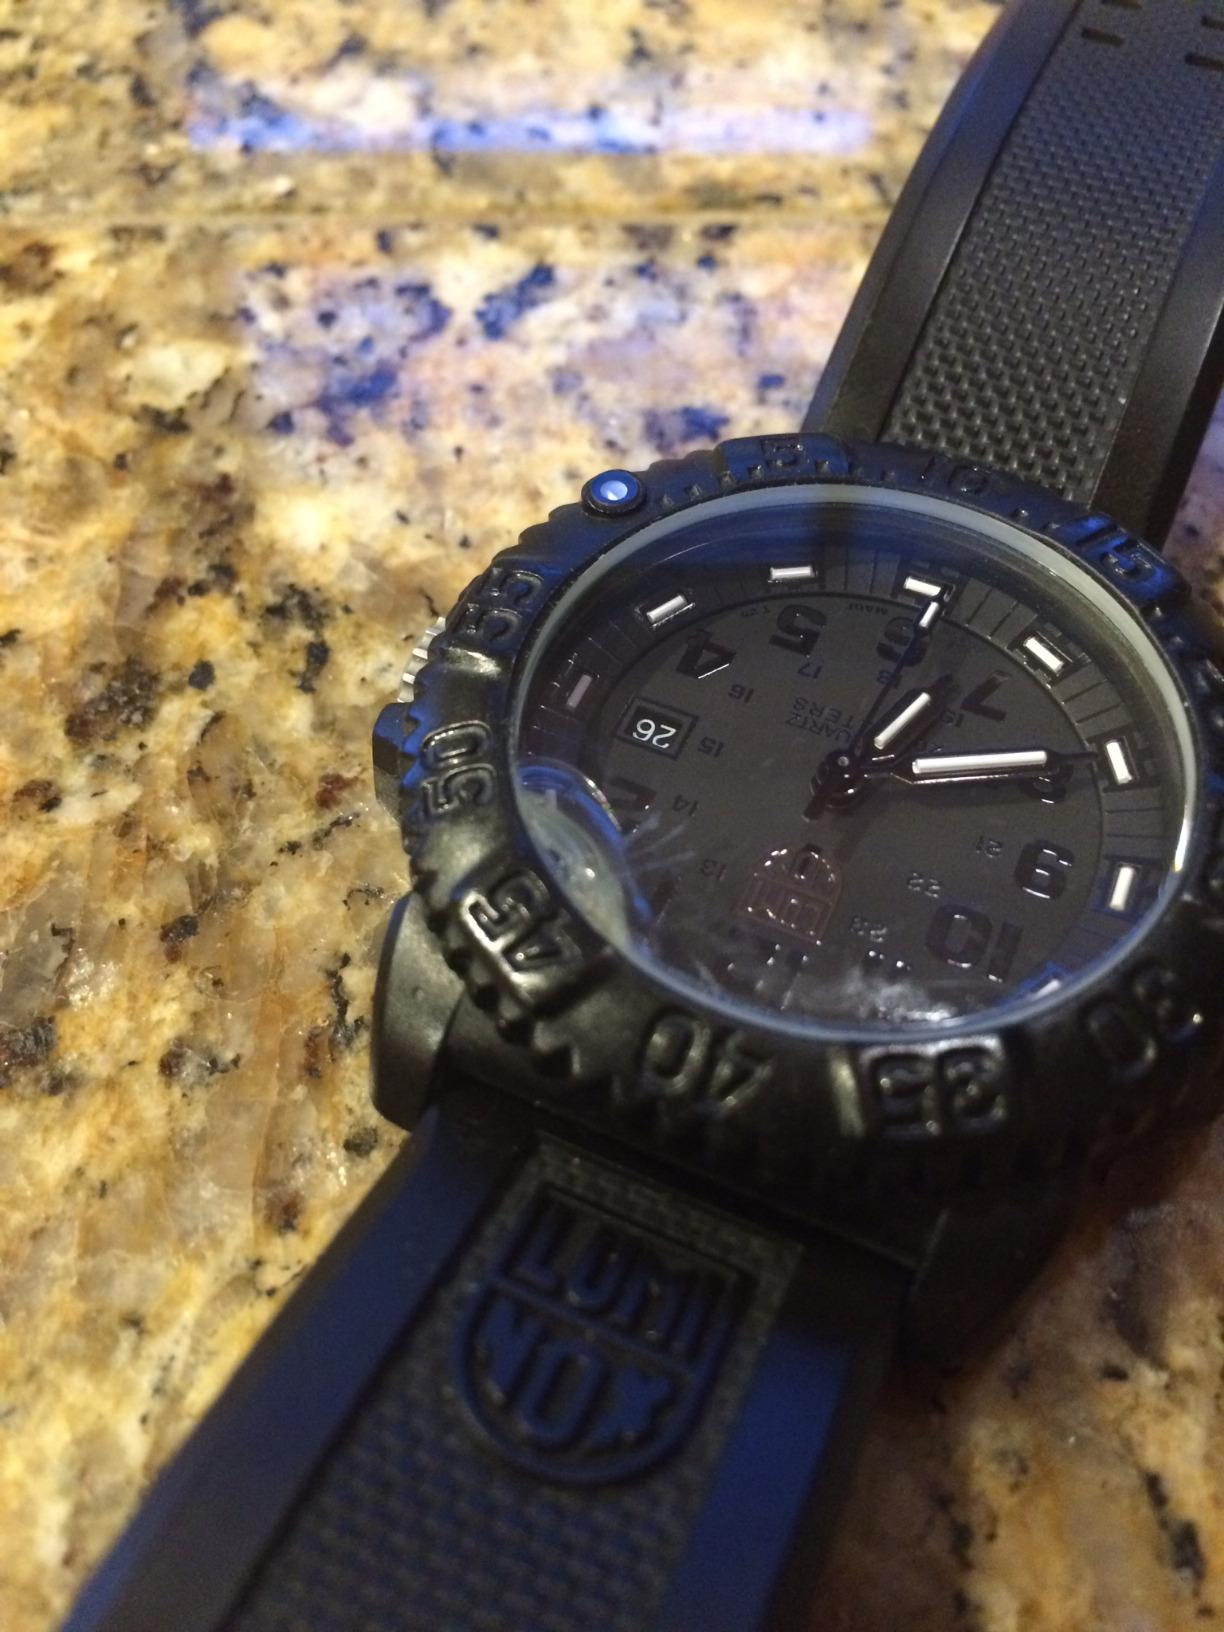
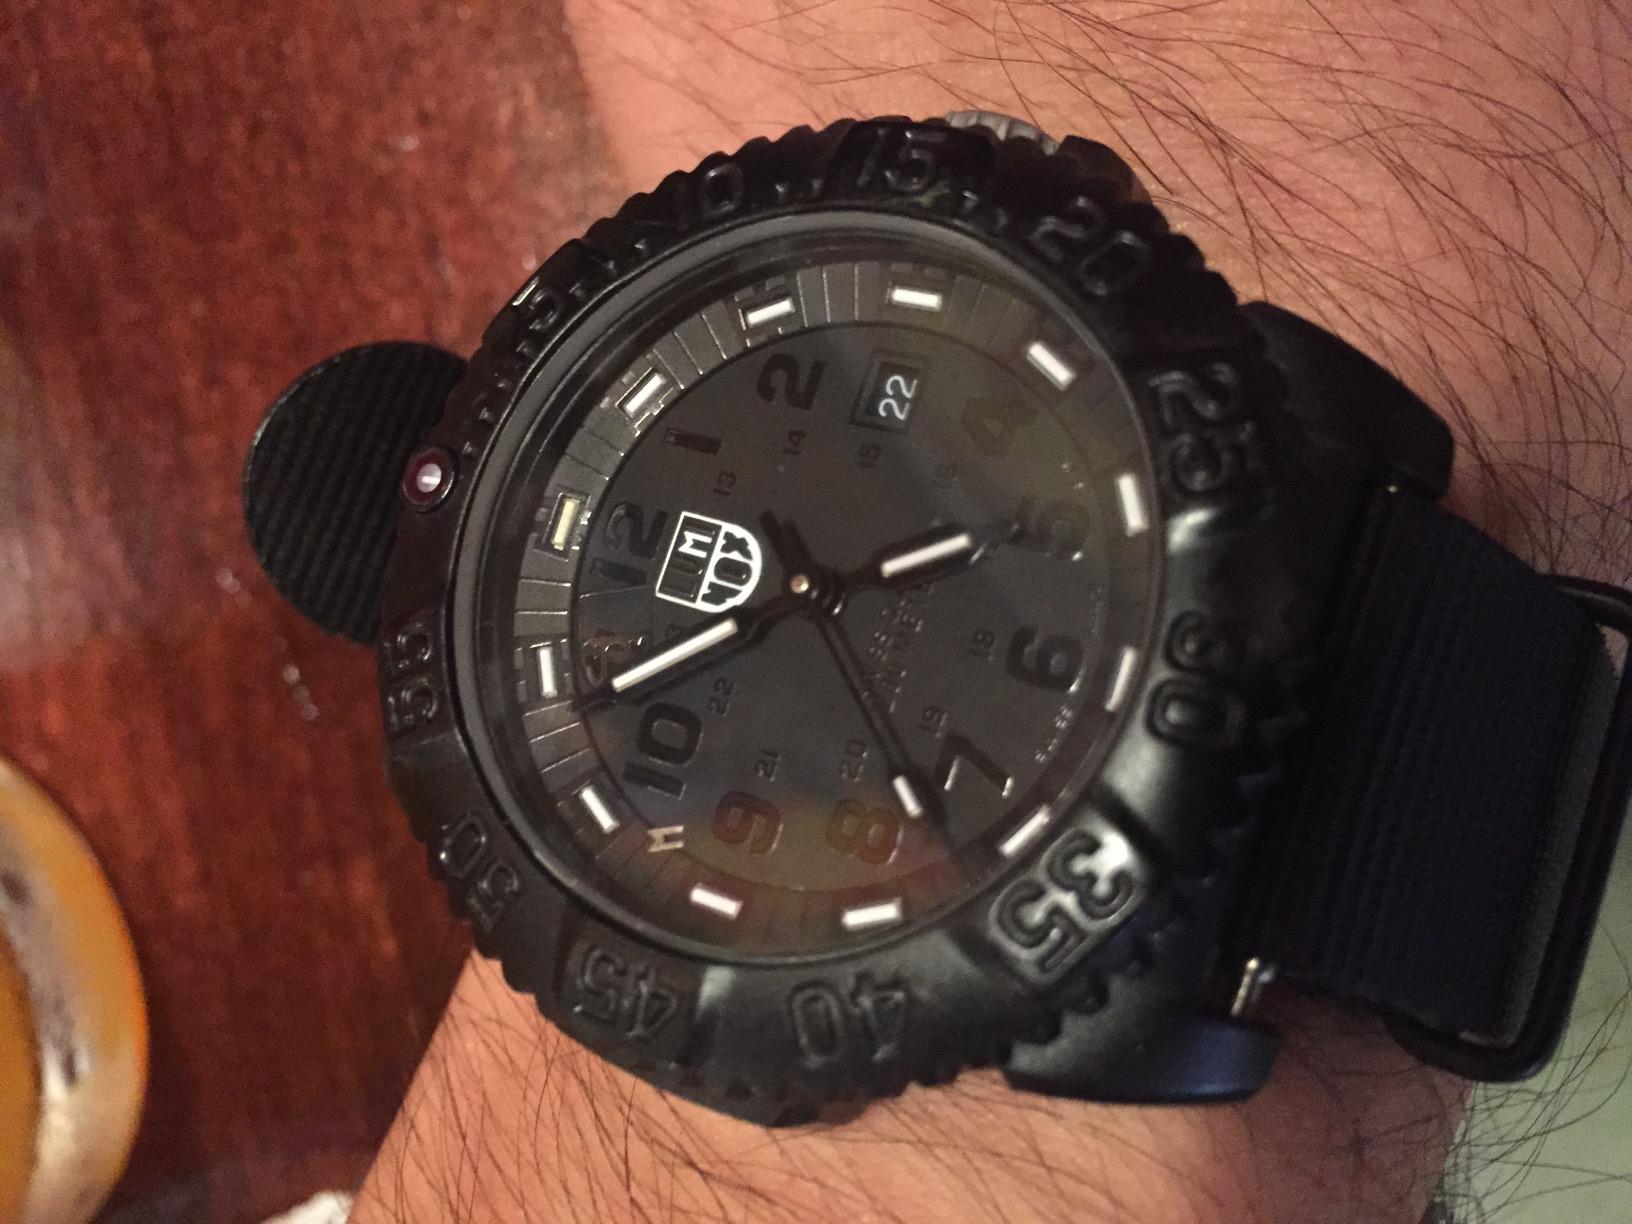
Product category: accessories_watch
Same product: yes